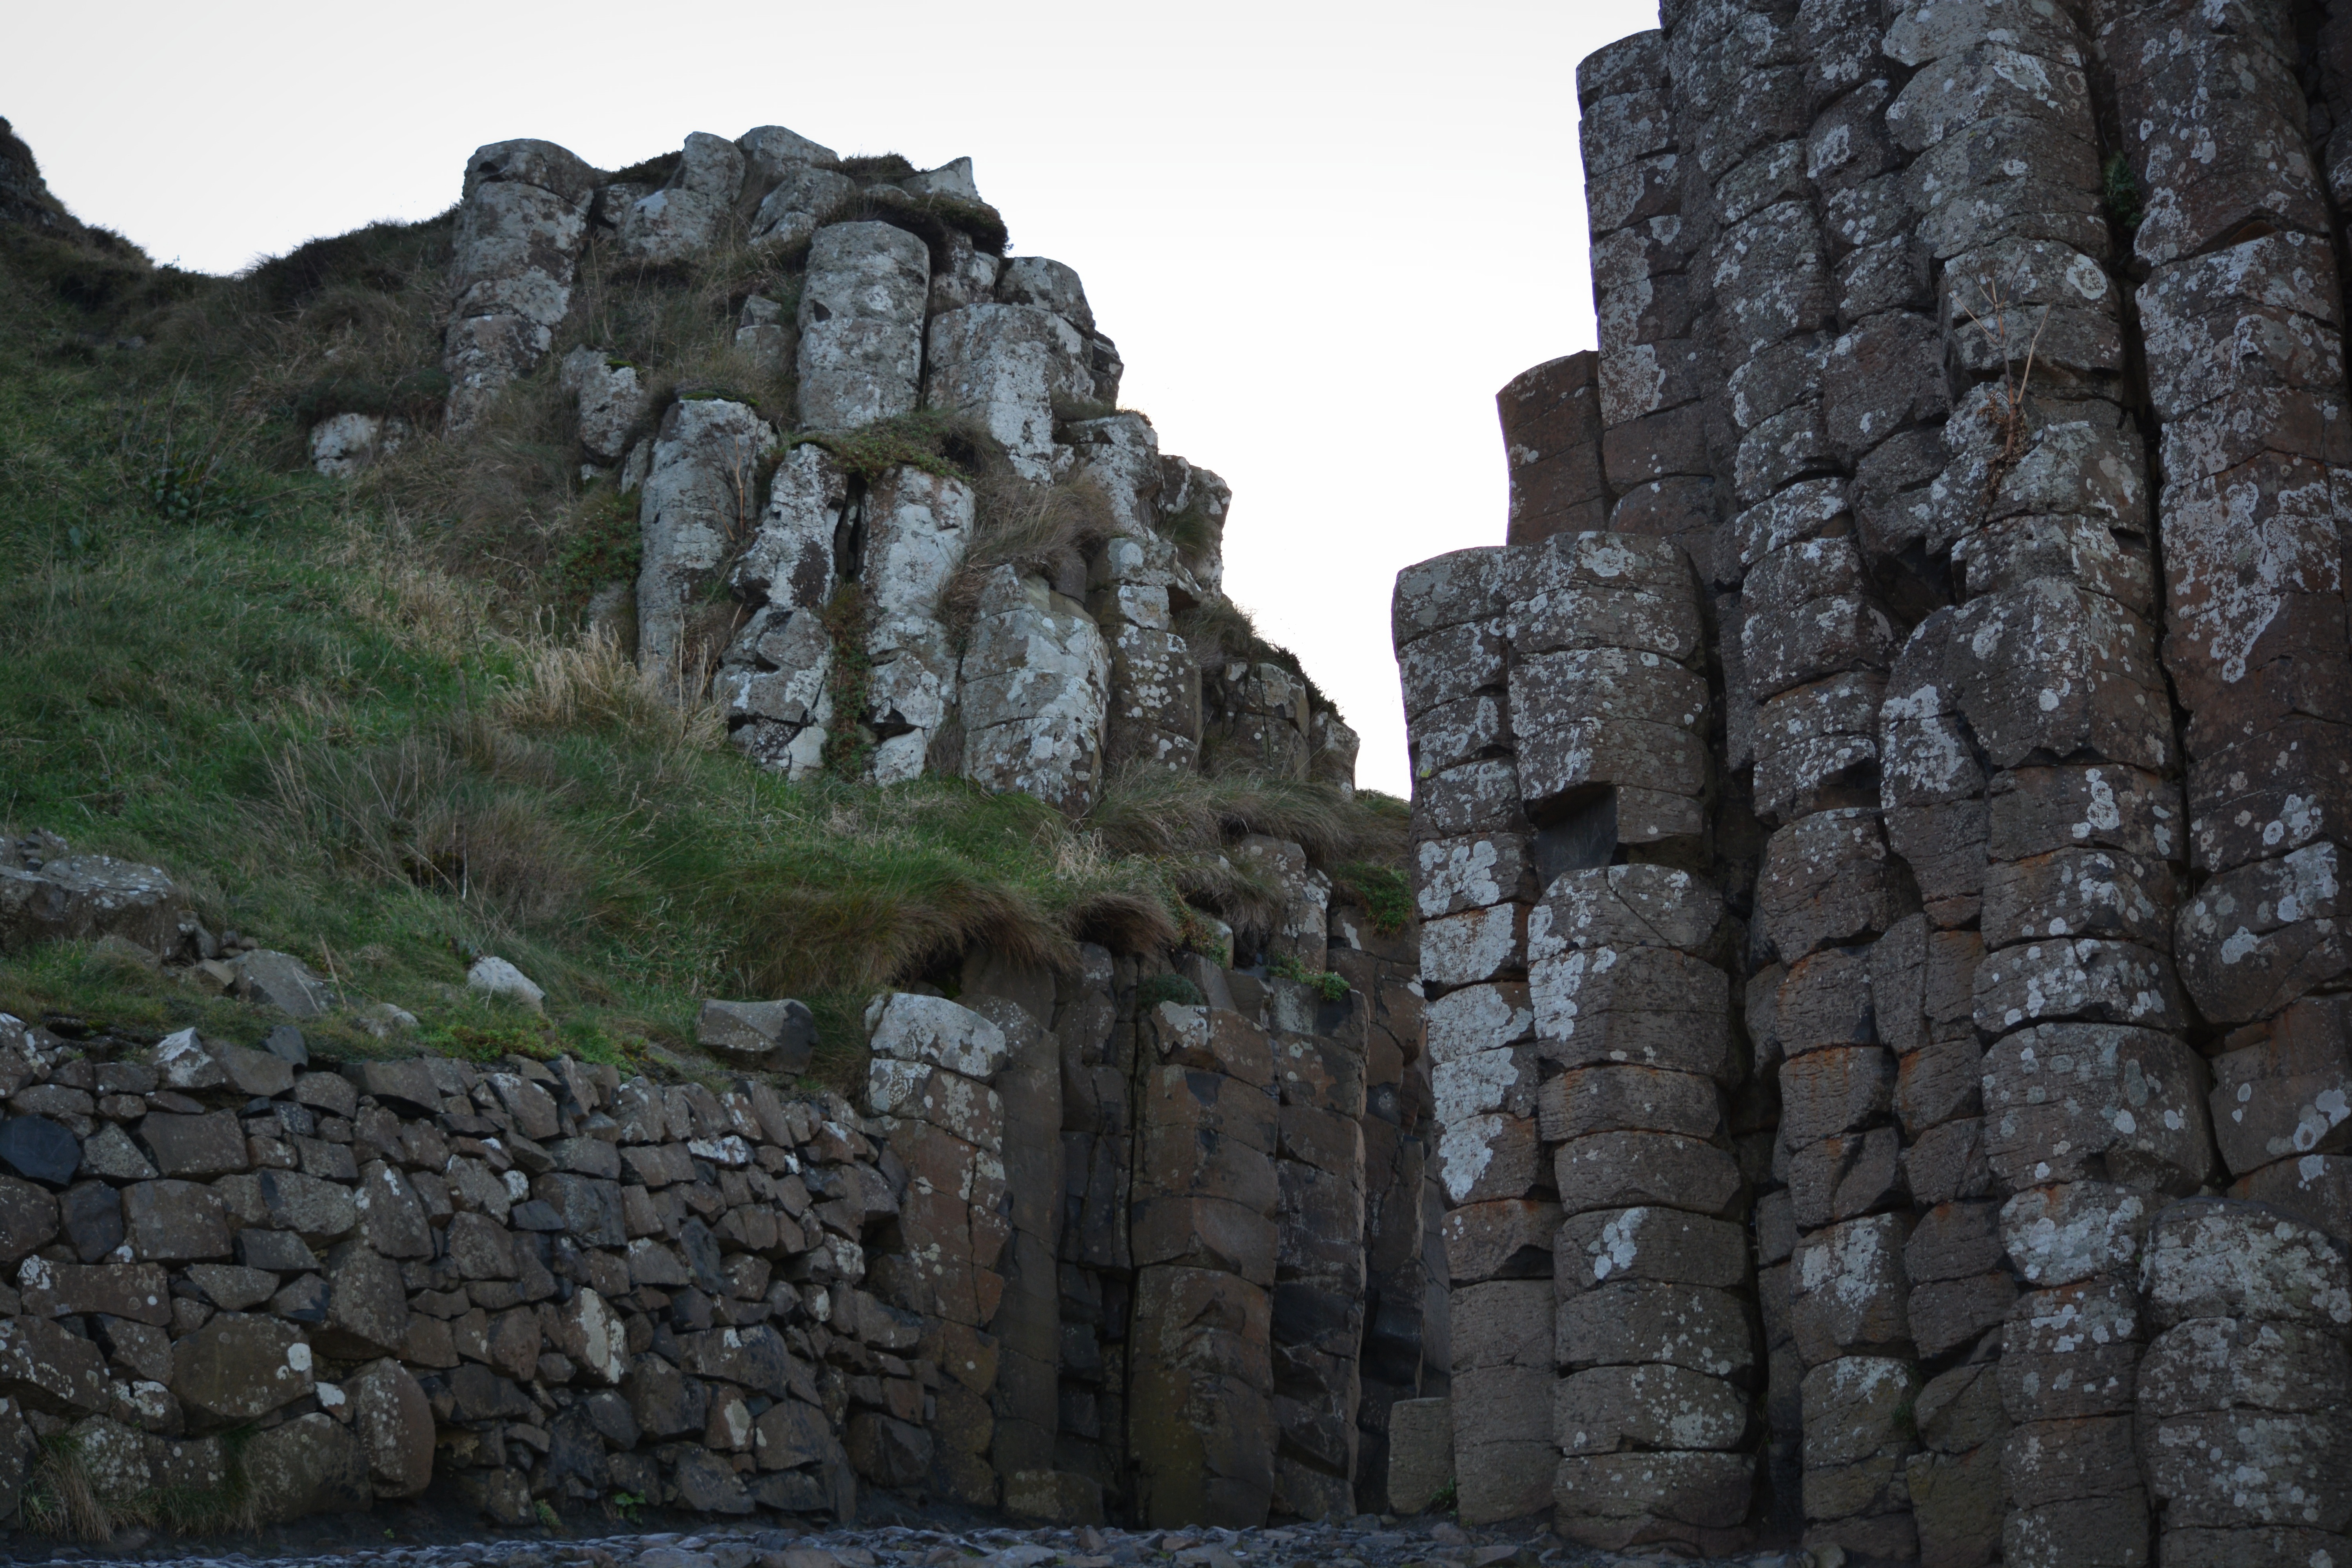
nature, rock, building, wall, formation, cliff, castle, rock formation, landmark, fortification, terrain, rocks, geology, temple, ruins, monastery, monolith, northern ireland, archaeological site, unesco world heritage site, historic site, ancient history, giant's causeway, unseco